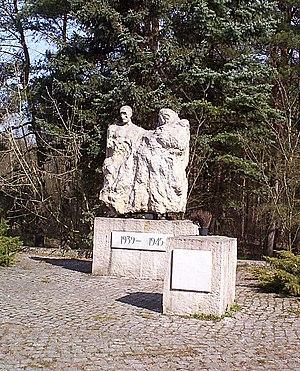
Trzeszczyn est un village de la Voïvodie de Poméranie occidentale, Powiat de Police, Gmina Police, en Pologne.